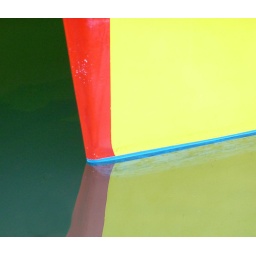
Bow of boat reflecting in the murky green water of the inner harbour, Weymouth